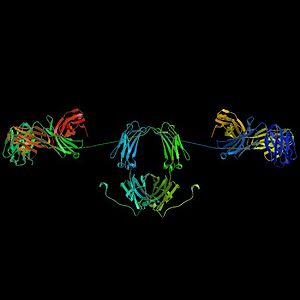
La superfamille des immunoglobulines est une super-famille de protéines, c’est-à-dire, un large groupe de glycoprotéines à majorité membranaires mais aussi solubles, impliquées dans les phénomènes de reconnaissance, de liaison et d'adhésion des cellules.